Nariva River

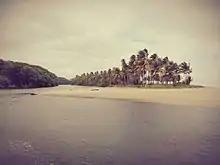
Nariva River mouth

The Nariva River is one of the larger rivers in Trinidad and Tobago. It drains the Nariva Swamp on the east coast of Trinidad. The river is a dark cream in colour. The bridge used to be a box type iron but it has been replaced with concrete and it also has been raised to prevent flooding. It is also good for kayaking. West Indian Manatees have been known to use this water course.